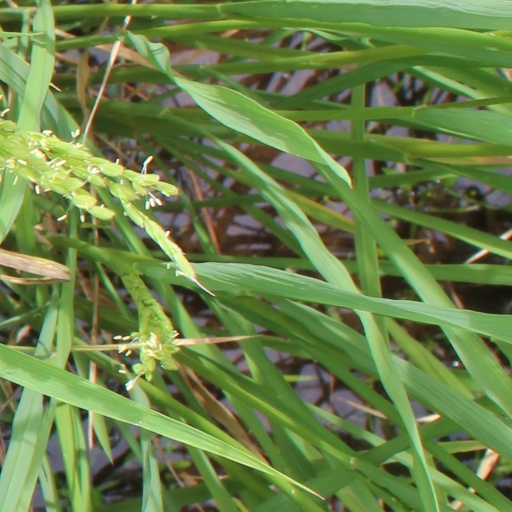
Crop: rice